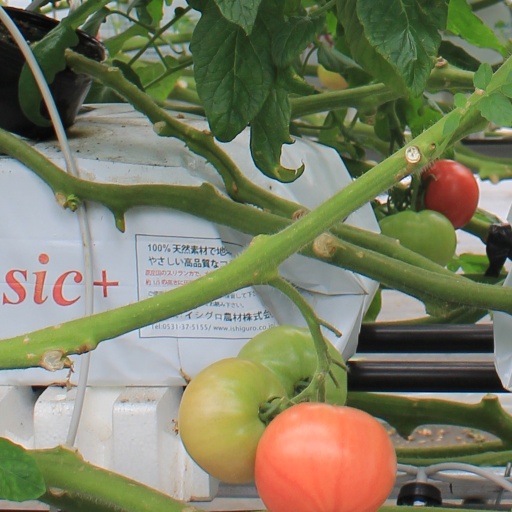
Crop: tomato